Aris Spiliotopoulos

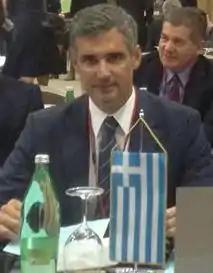
Aris Spiliotopoulos

Aris Spiliotopoulos (born 28 October 1966) is a Greek politician of the New Democracy party. He served as Minister for Tourism (2007–09) and Minister for National Education and Religious Affairs from January to October 2009.